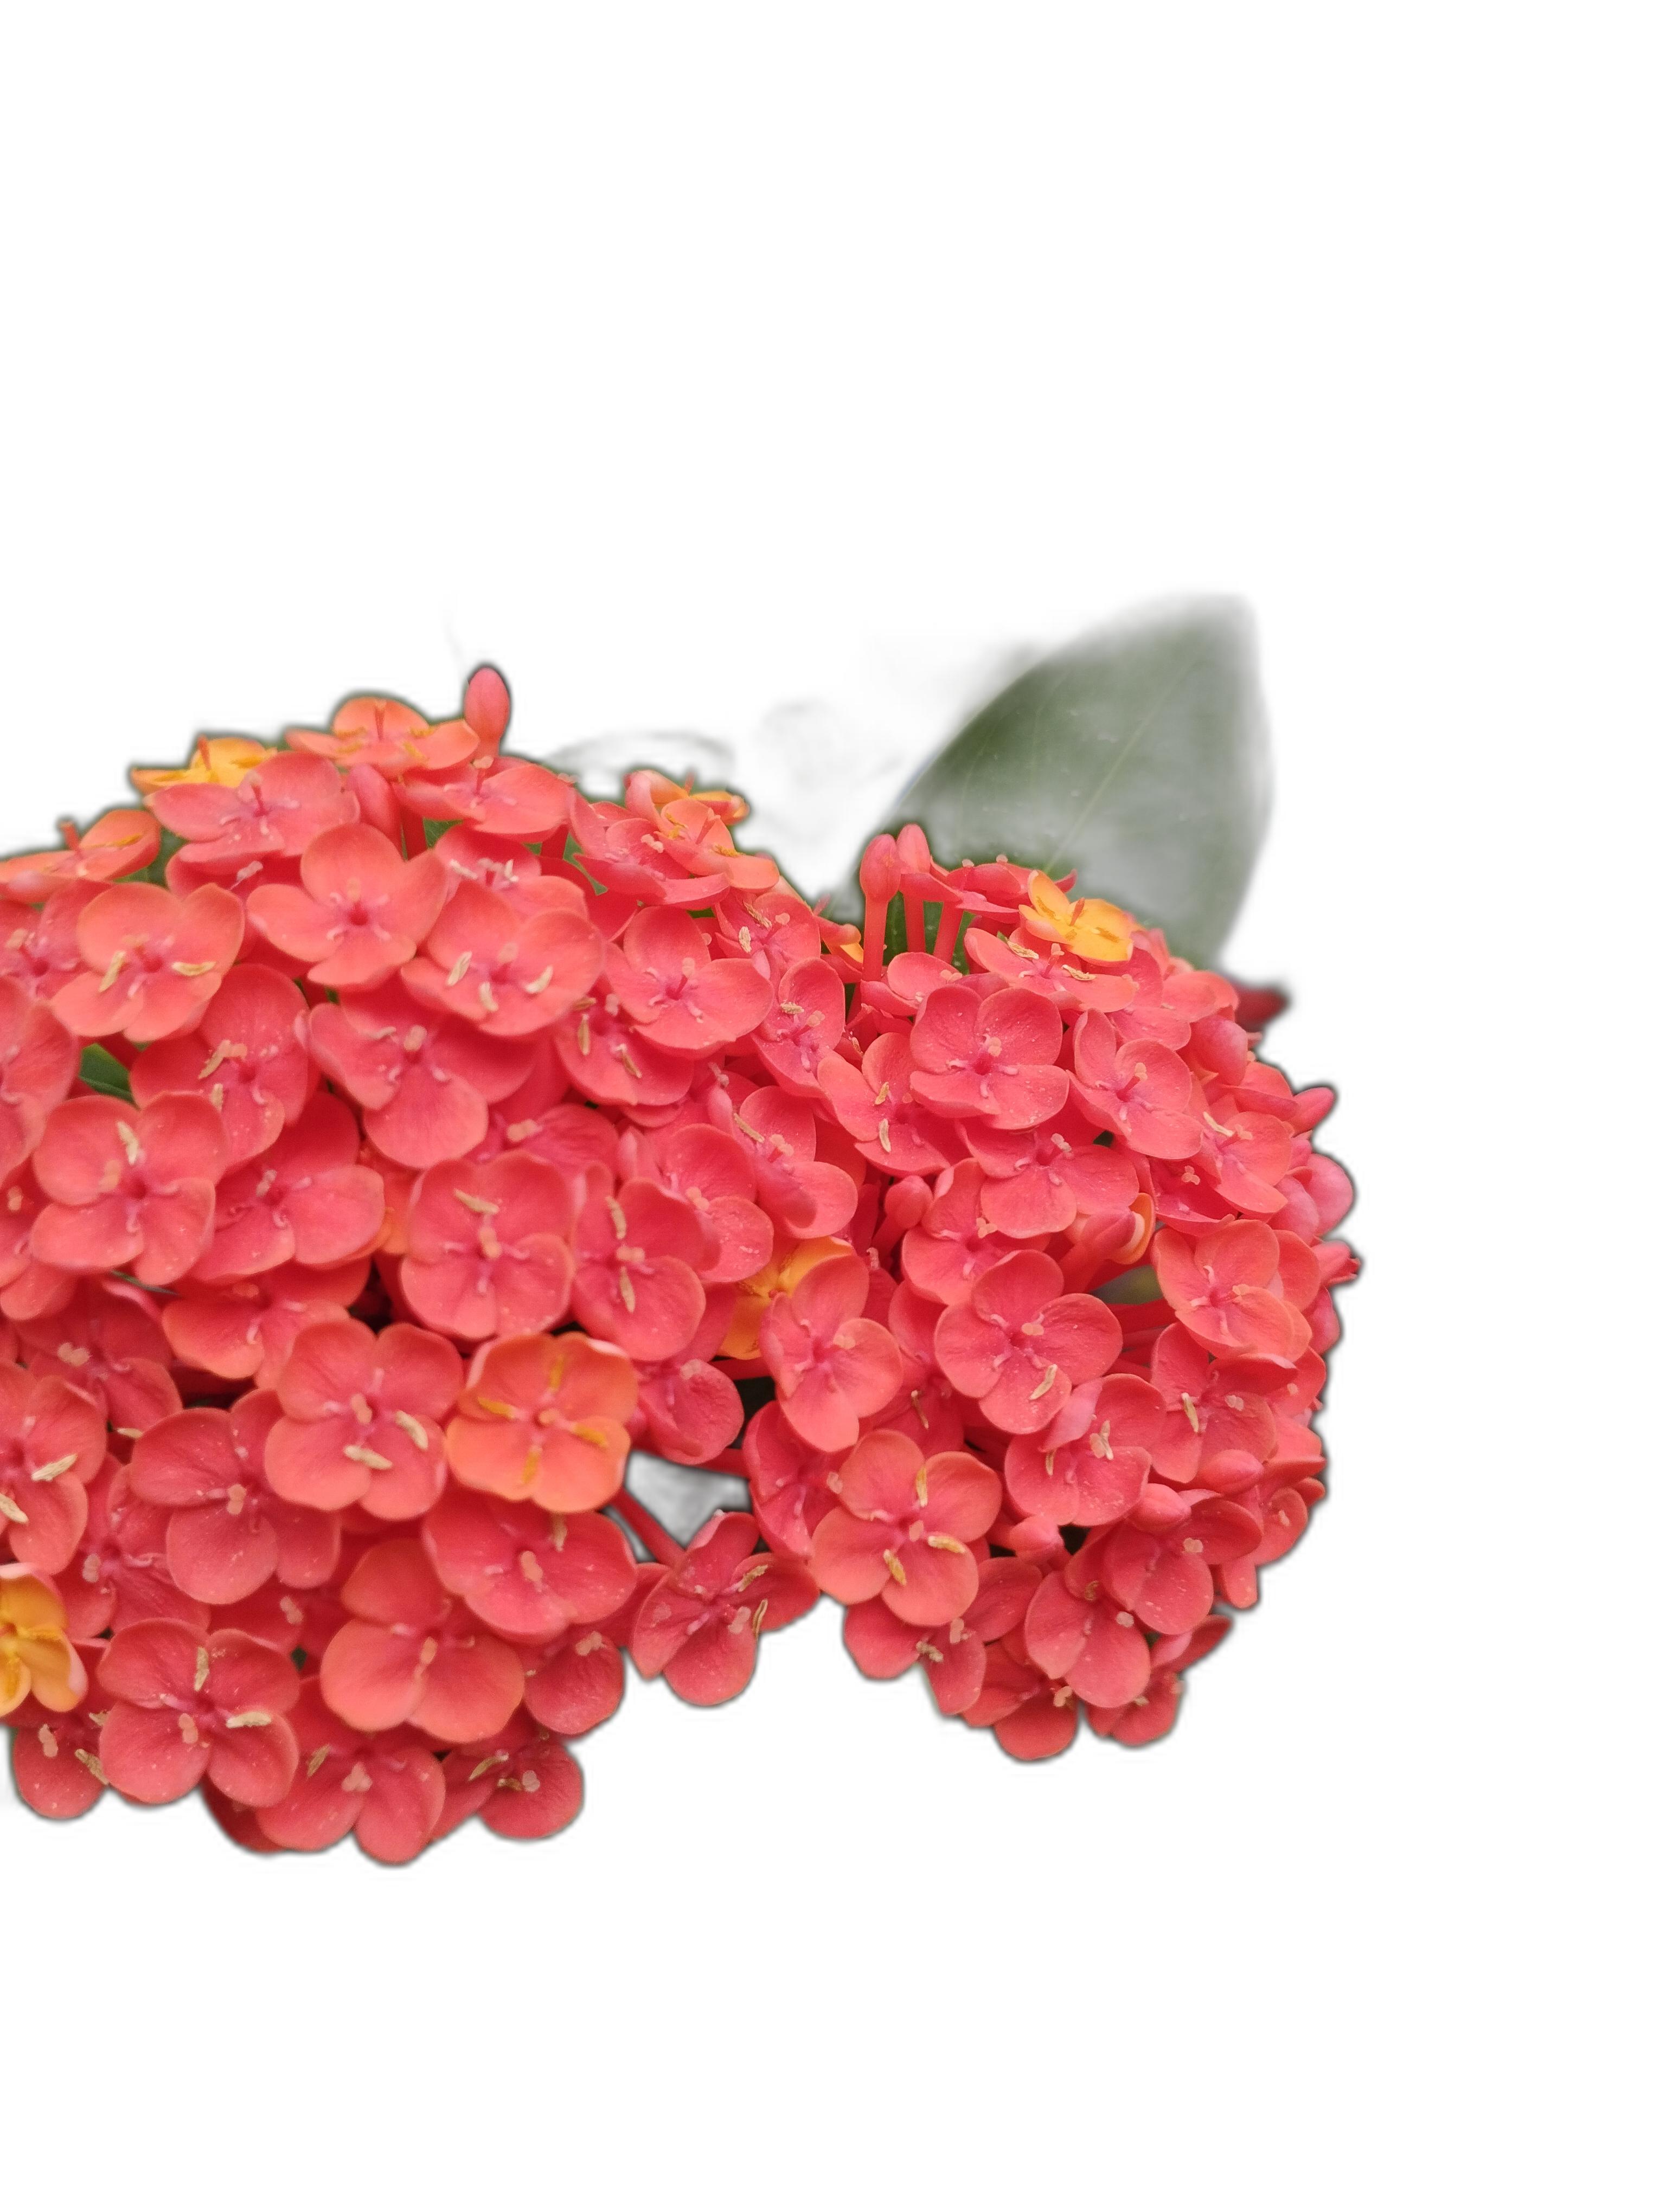
Label: Jungle geranium